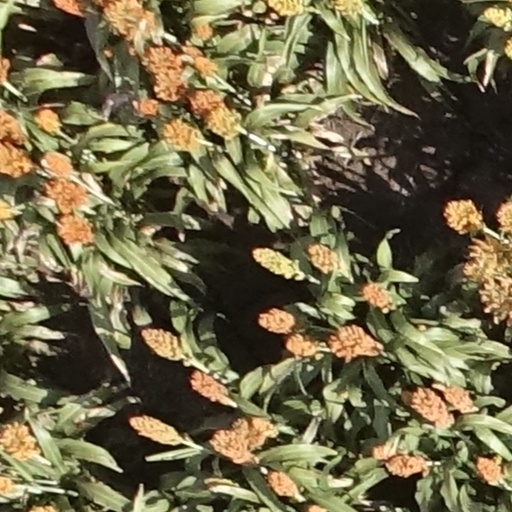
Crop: sorghum